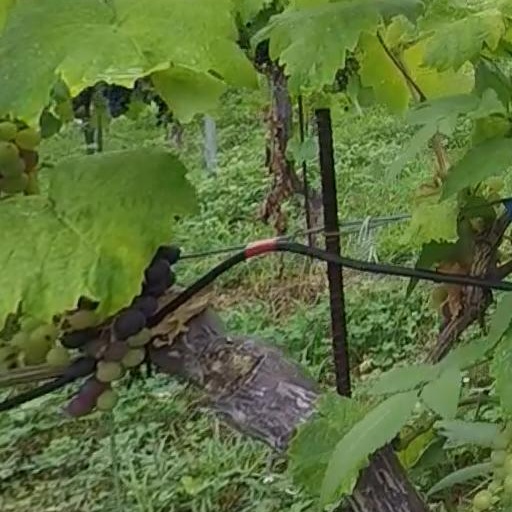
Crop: grape